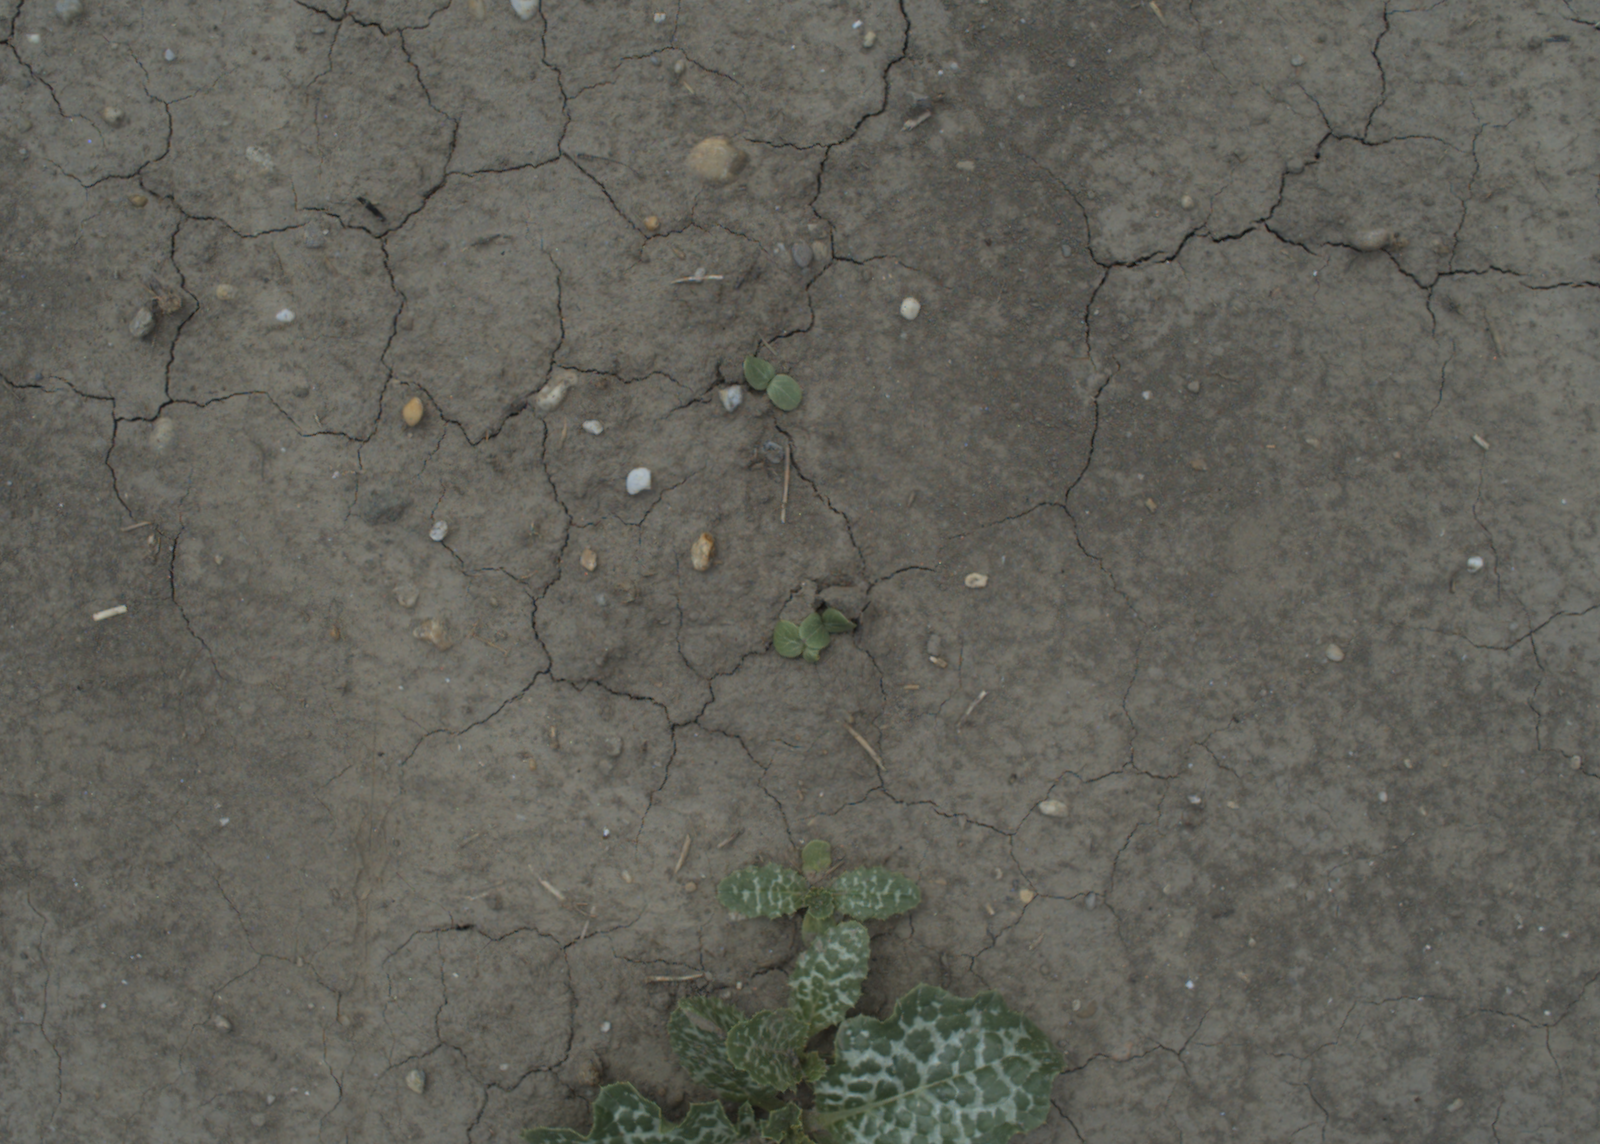
Capture date: 21.07.2021 12:35:04
Weather: mixed
Wind: medium
Seeding date: 08.06.2021
Plant canopy height (mm): 962